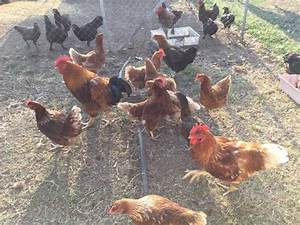
Label: gallina